Dior and I

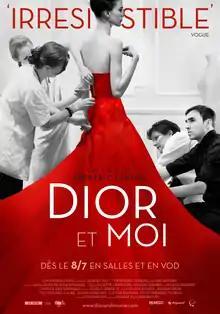
Theatrical release poster

Dior and I is a 2014 French documentary film written and directed by Frédéric Tcheng about designer Raf Simons' creative work for Christian Dior S.A. The film premiered at the Tribeca Film Festival on 17 April 2014. It was released theatrically in the United States on 10 April 2015 by The Orchard and in France on 8 July 2015 by Dissidenz Films. The film is centered upon Simons' debut season at Dior and includes non-speaking cameo appearances by Marion Cotillard, Isabelle Huppert, Jennifer Lawrence, Sharon Stone and Harvey Weinstein. The documentary received positive reviews by critics.